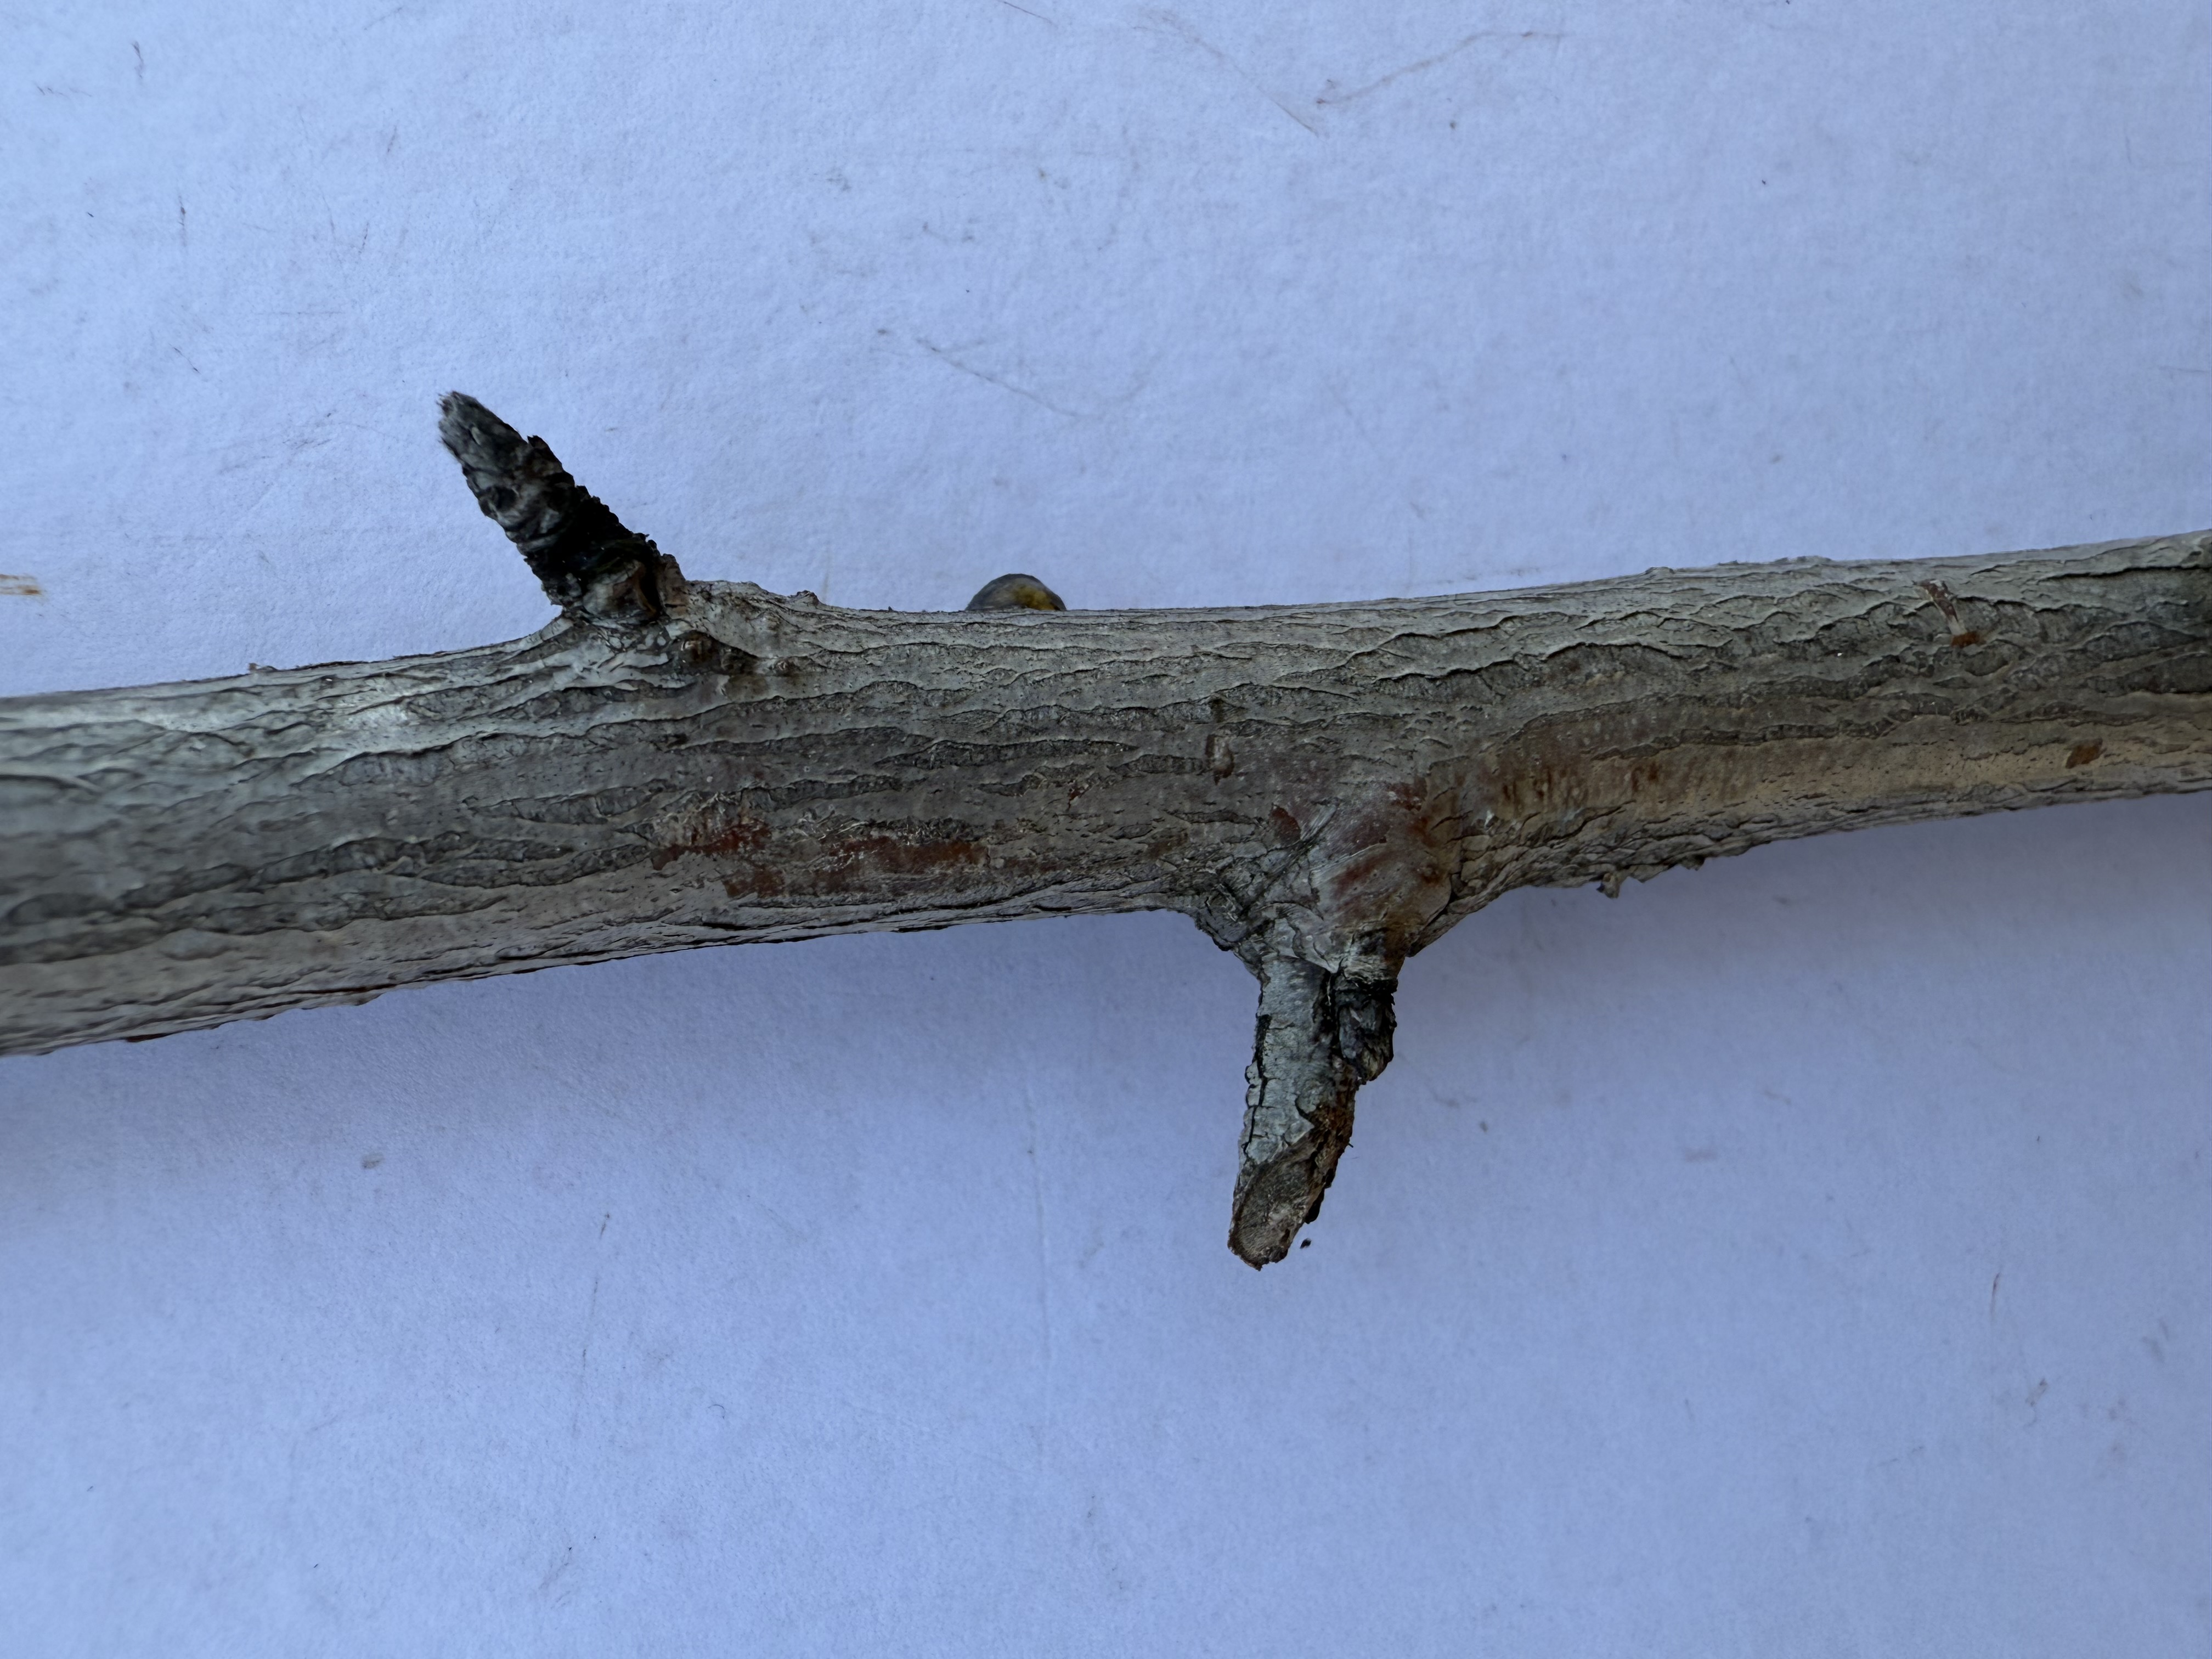
Variety: Hale Peach